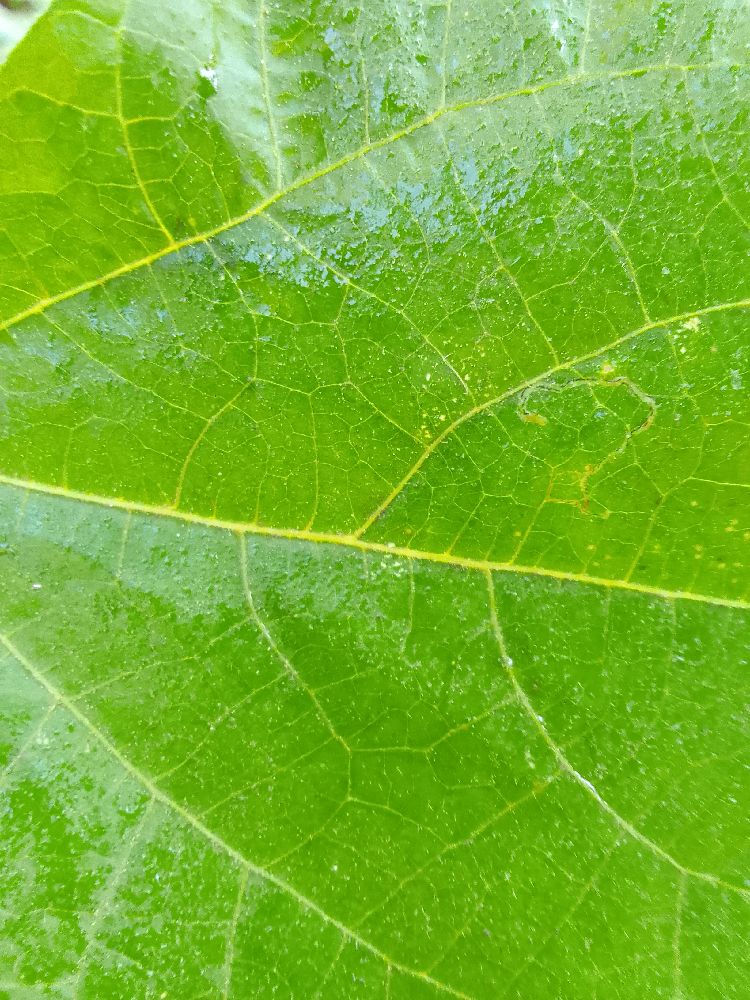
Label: healthy